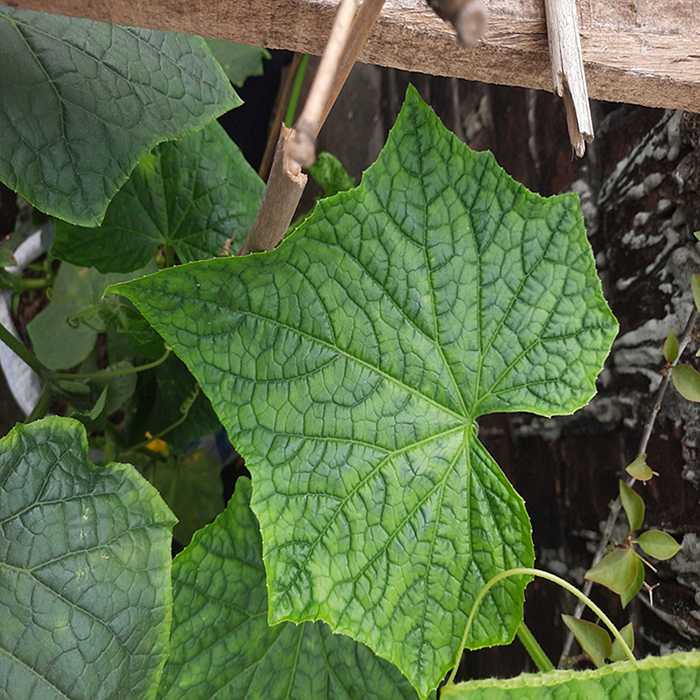
Plant: Cucumber
Label: Fresh leaf